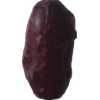
Label: dates